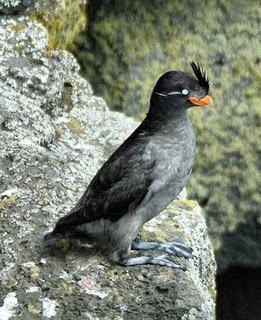
this bird has a spiky black crown and white eyebrow. the rest of the bird is gray and it has webbed feet.
this bird is mostly gray, with a short orange bill and white superciliary.
small black bird with large grey feet, grey breast and belly, small white cheek patch and malar stripe, black feathered crown, and short rounded orange beak.
a small bird with a grey belly and black back with a feather on its beak.
this sautty bird has a grey chest and breast area and white eyes.
this distinctive bird has white eyes, a small orange beak, a grayish black body, and black feathers on its bill.
this particular bird has a gray belly and breasts and a short orange billa black bird with a gray breast and white eyes.
this bird has a yellow bill, and a tuft of feathers that stand up right at the top of the bill.
this bird is black and gray in color, and has a bright orange beak.
Species: Crested Auklet